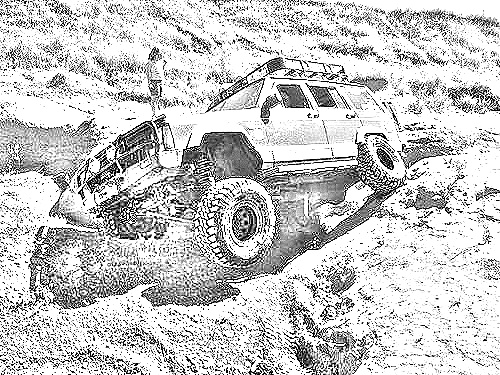
Portrait style: Sketch Portrait